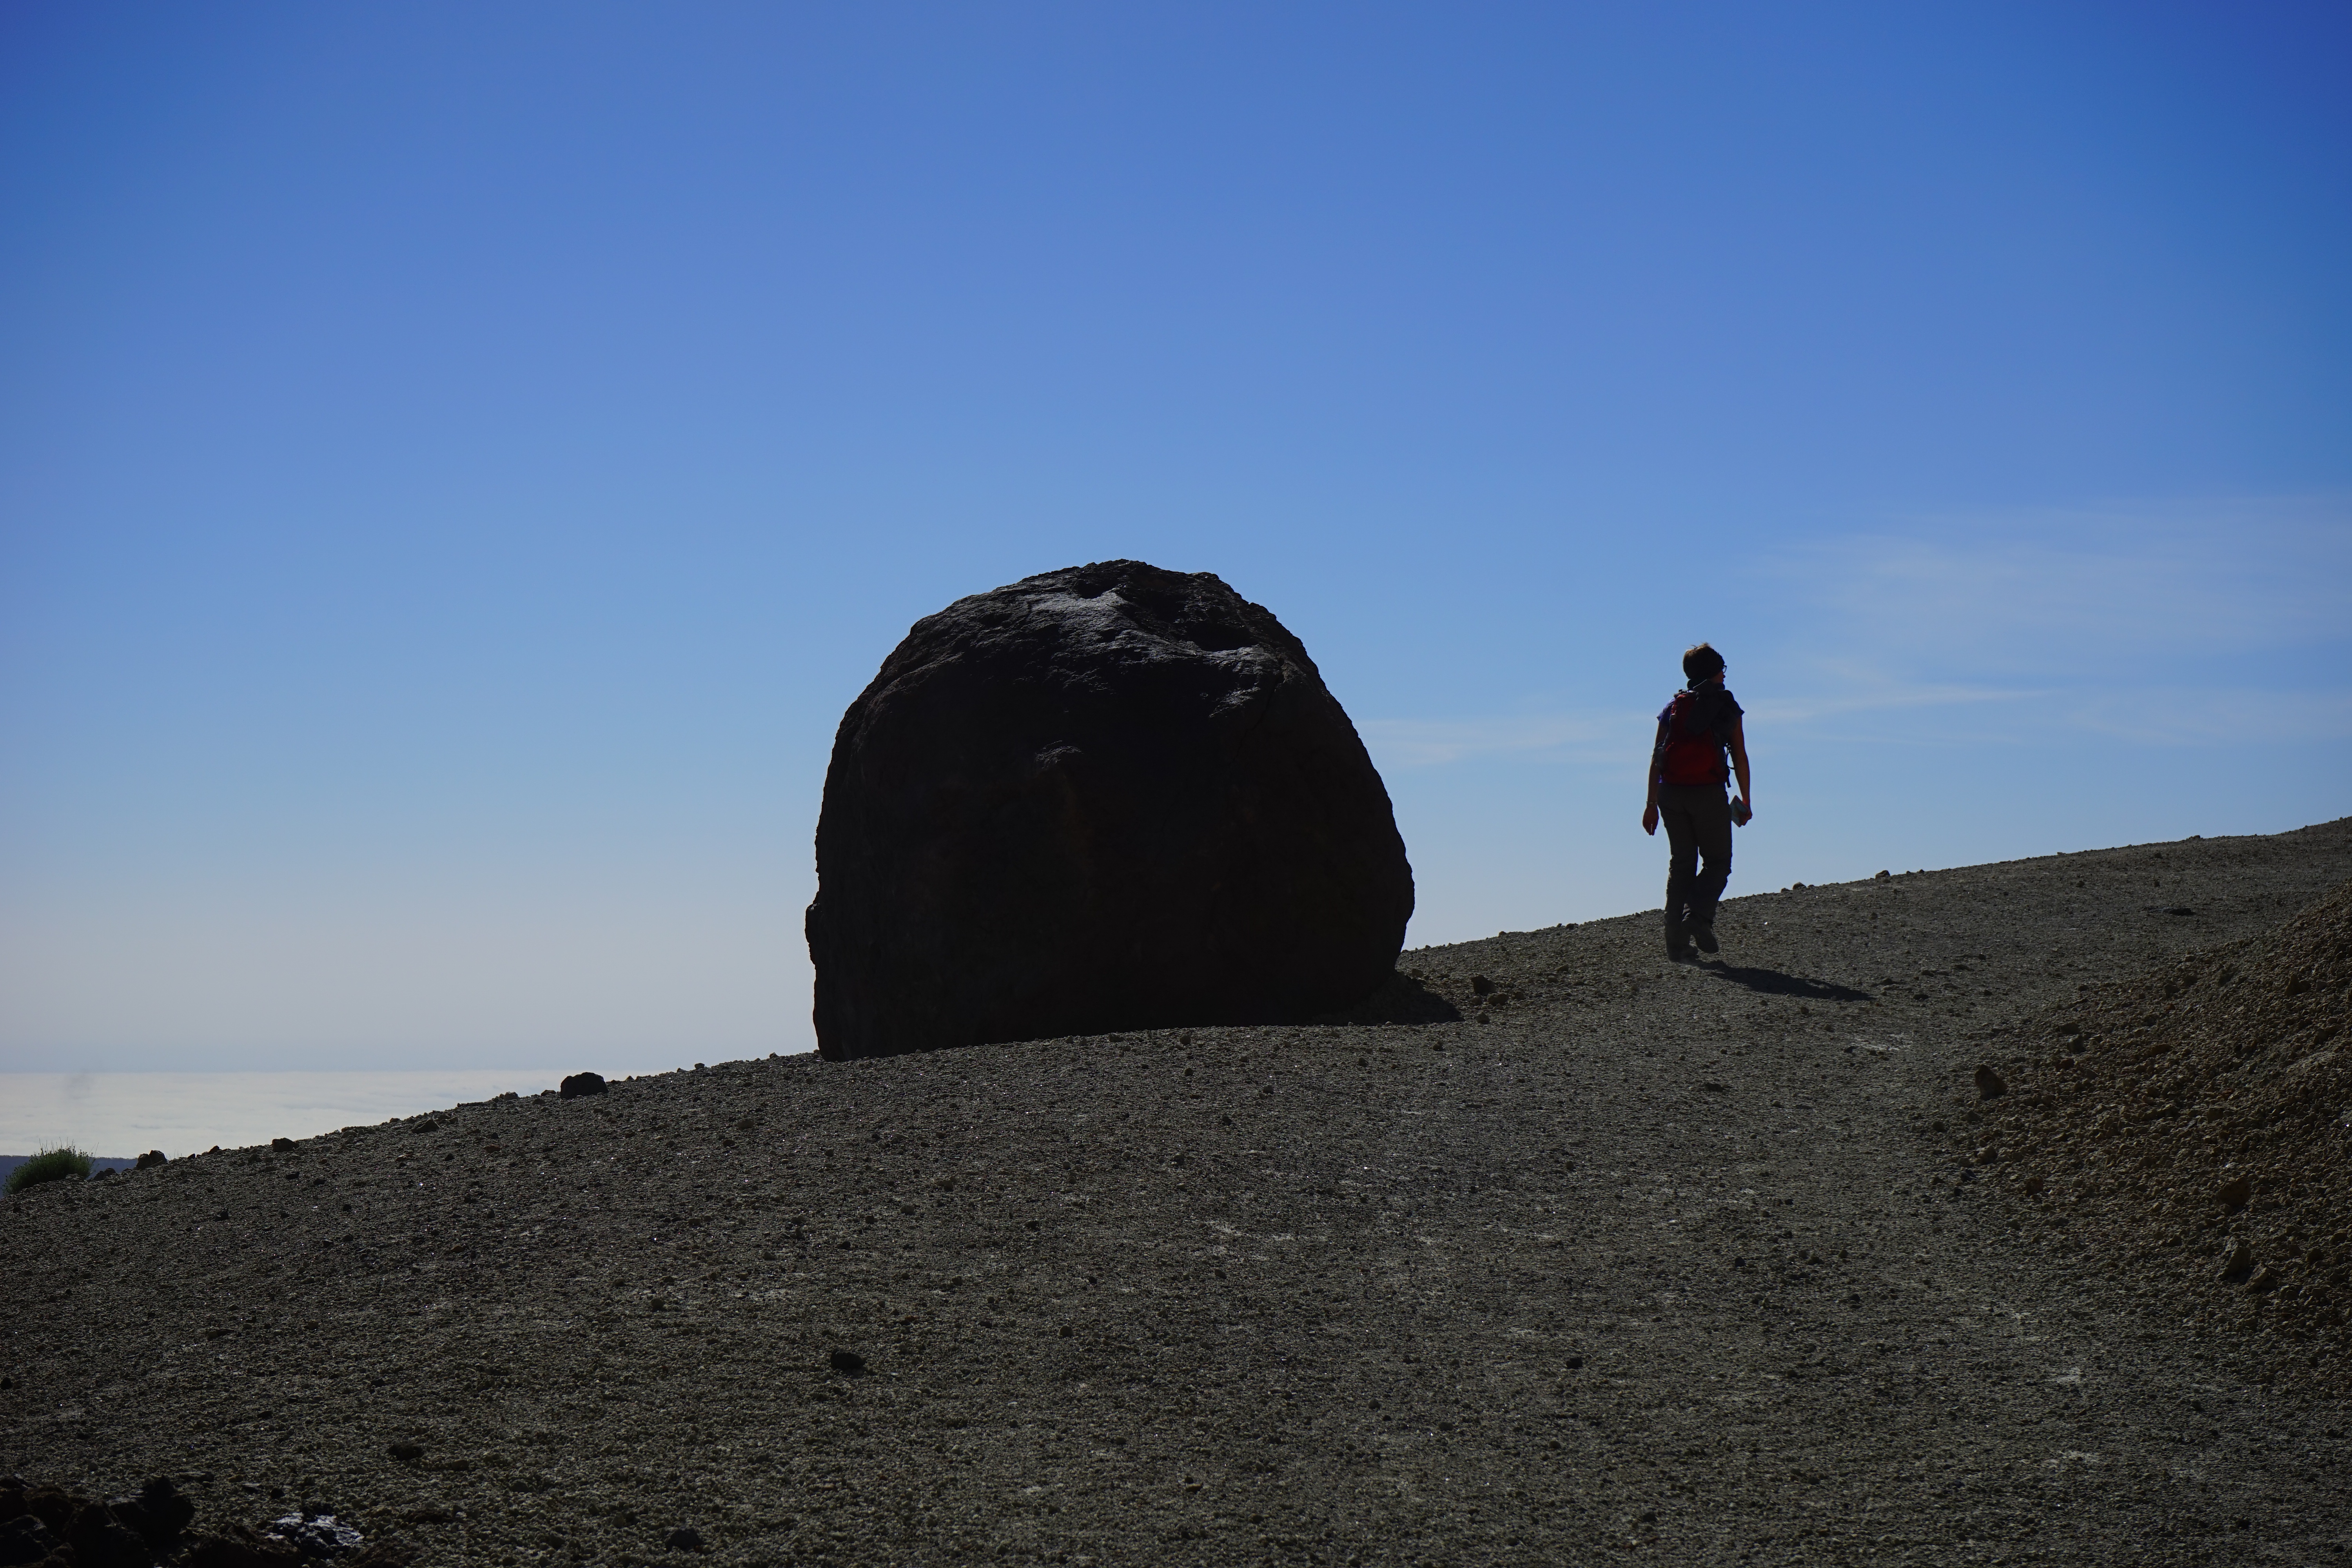
landscape, sea, coast, path, sand, rock, horizon, wilderness, walking, mountain, sky, trail, hill, adventure, stone, cliff, hike, terrain, material, ridge, summit, mountaineering, geology, ball, tenerife, large, huge, away, trist, canary islands, landform, migratory path, karg, lunar landscape, wanderin, natural environment, mountainous landforms, lavaball, lava rocks